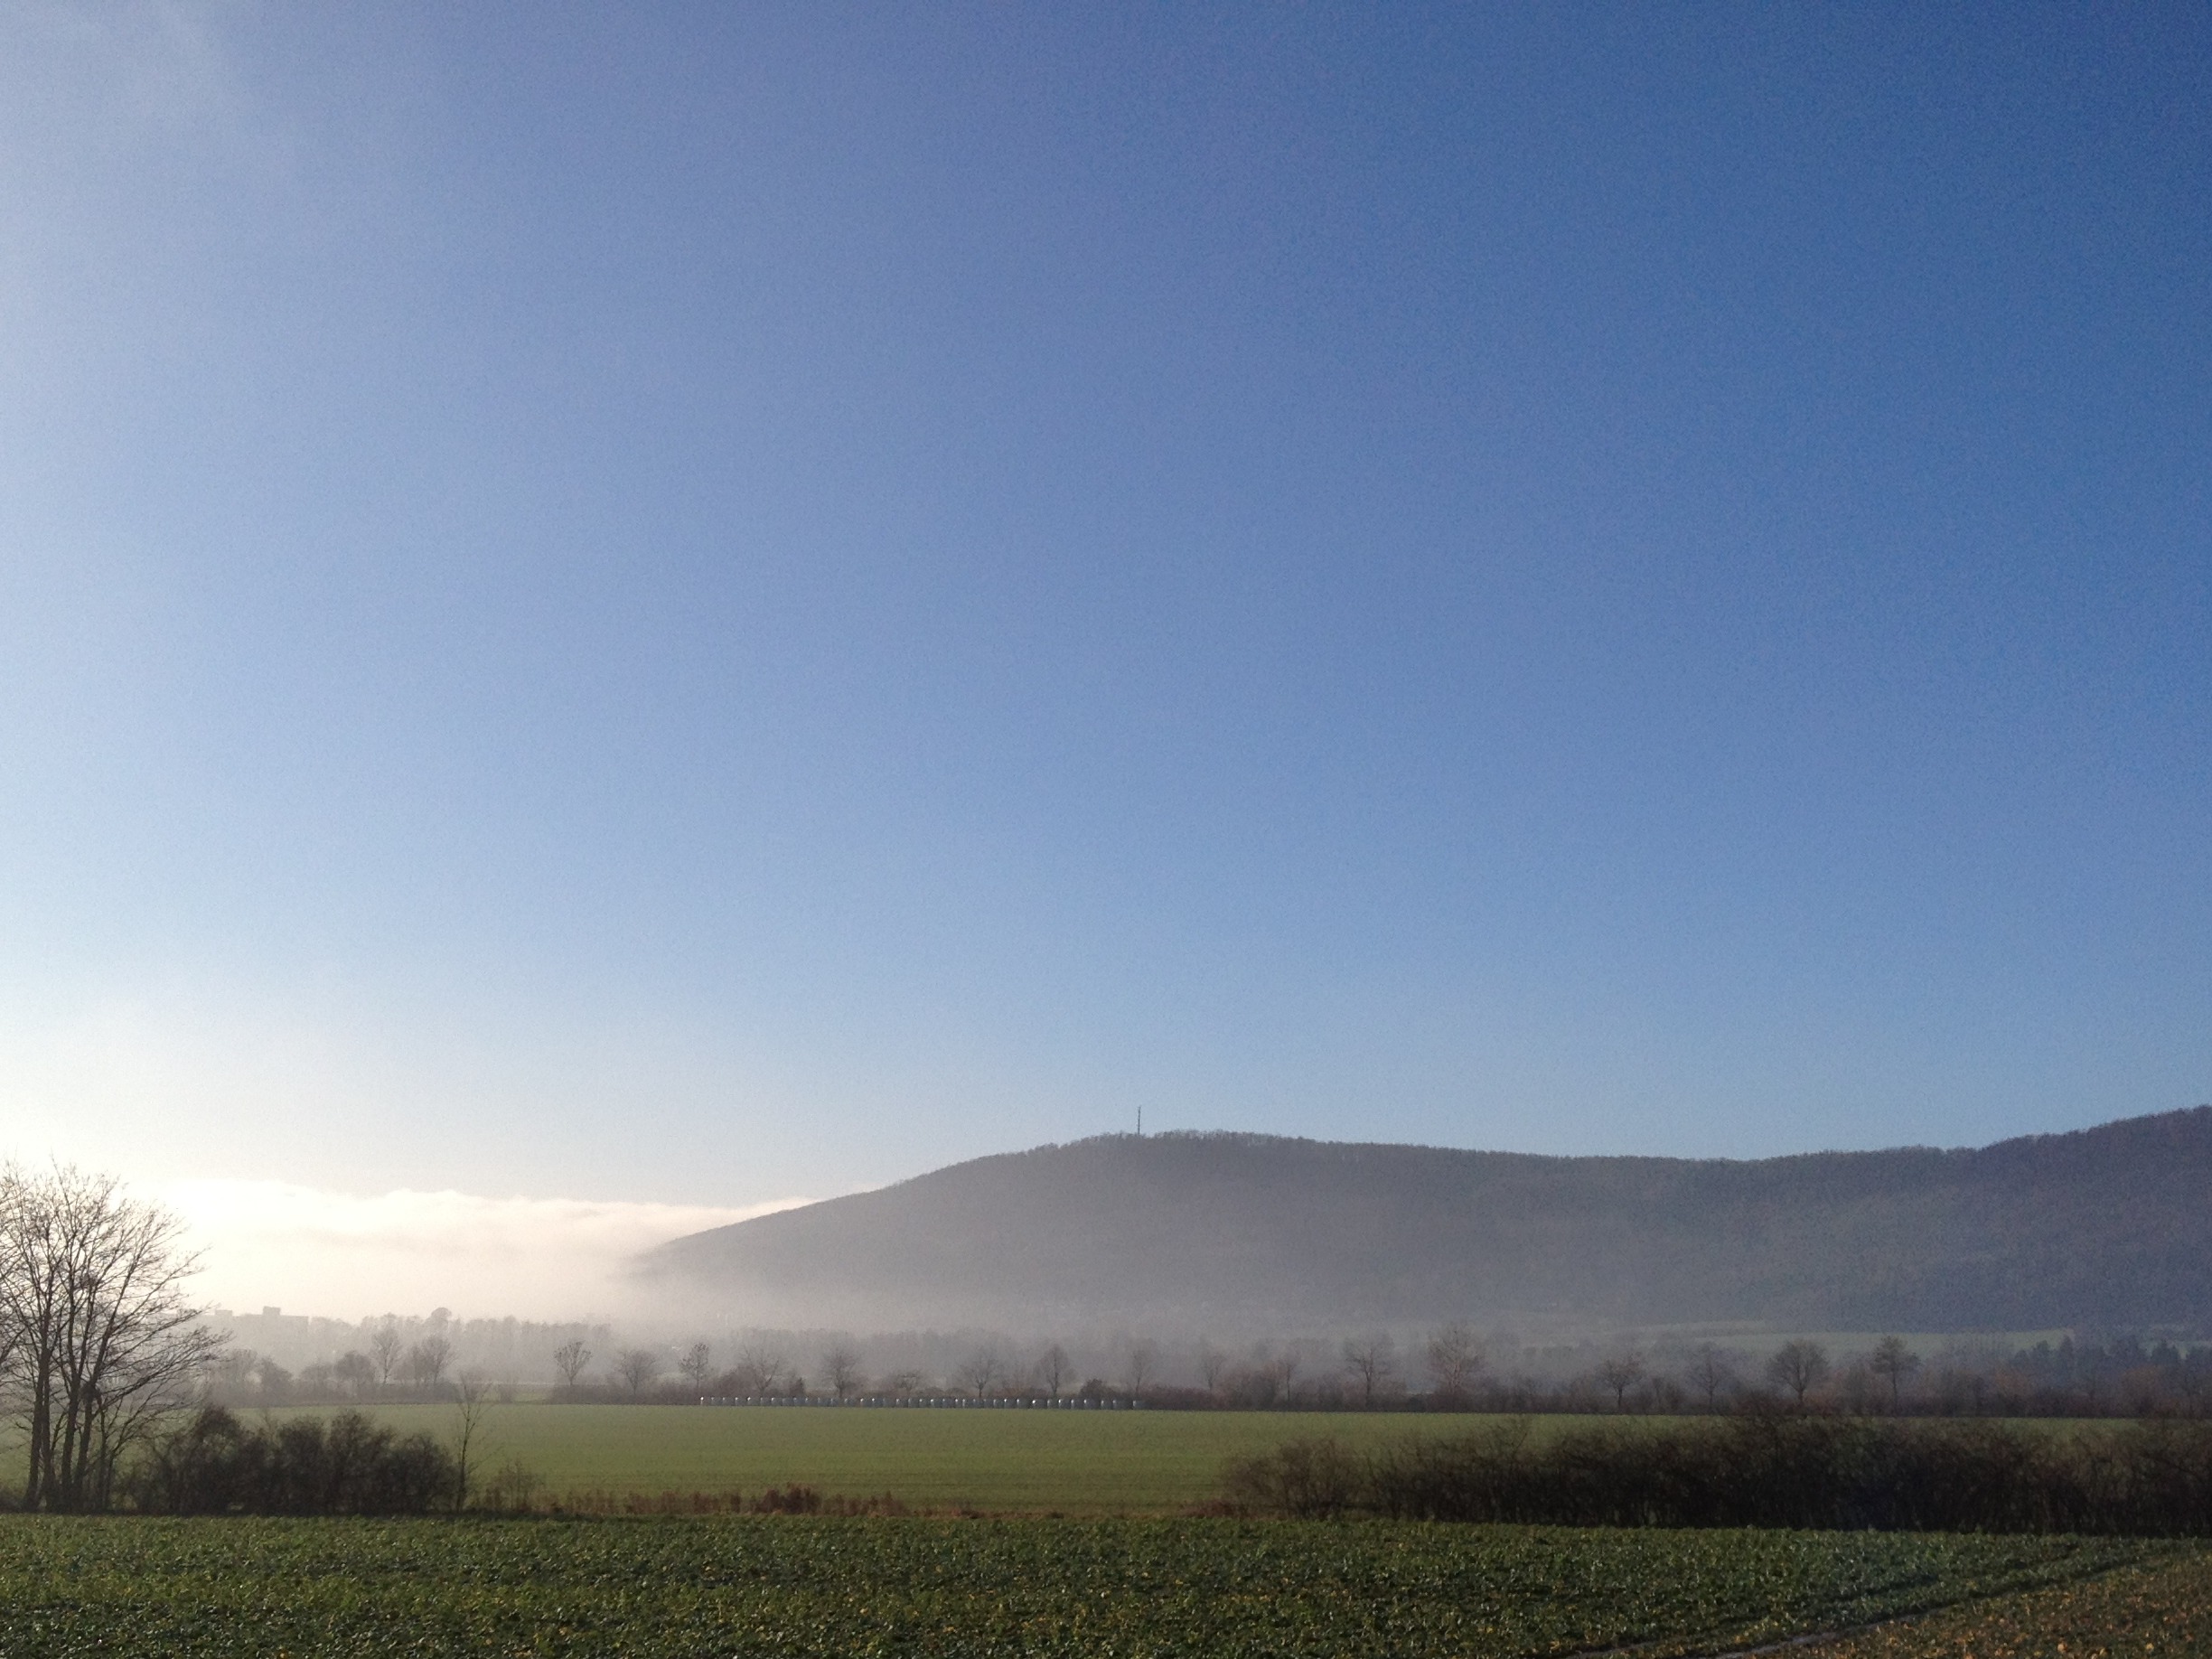
landscape, horizon, mountain, cloud, sky, fog, sunrise, mist, field, meadow, prairie, sunlight, morning, hill, dawn, plain, fields, grassland, hazy, plateau, ecosystem, steppe, rural area, natural environment, atmospheric phenomenon, deister